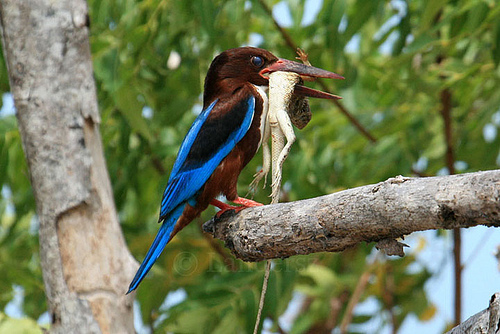
this small bird has beautiful brown and blue feathers. the beak is black and red, is long and large enough to hold a medium sized lizard.
the bird has a brown and blue body with a long beak.
a small bird with a long bill and black and blue wings
this bird has a bright blue outline on its coverts and retrices.
this bird has a long orange beak, brown crown, and blue tail.
this bird has wings that are blue and has a brown belly and lonjg orange beak
this colorful bird has a white breast, black head ,black and blue wings.
a brown feathered bird with blue streaked wings and a long beak attached to a head proportionally larger than normal to the body.
this bird has wings that are brown and blue and has a long billthe colorful bird has colorful wingbars and a large bill.
Species: White Breasted Kingfisher